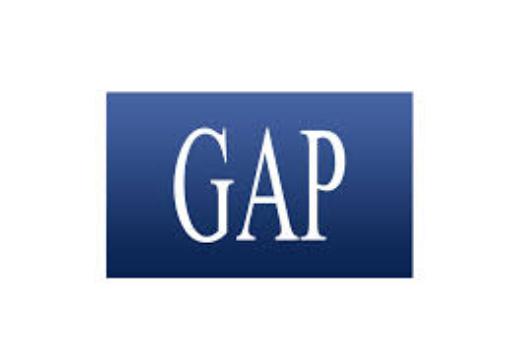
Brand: Gap
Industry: Clothes